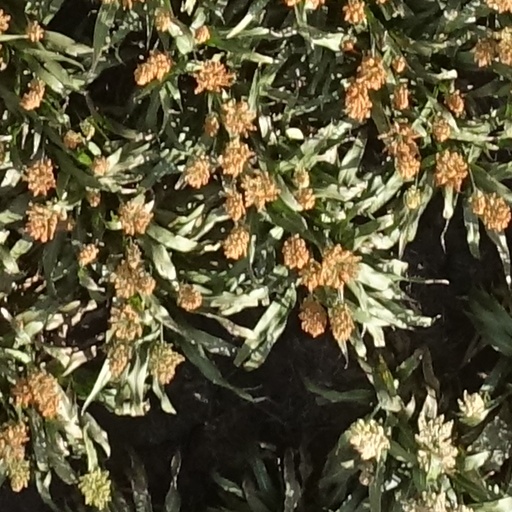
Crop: sorghum